GeForce 500 series

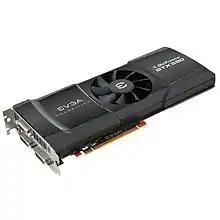
A Nvidia GeForce GTX 590 released in 2011, the series' flagship model; this one from

The GeForce 500 series is a series of graphics processing units developed by Nvidia, as a refresh of the Fermi based GeForce 400 series. It was first released on November 9, 2010 with the GeForce GTX 580.